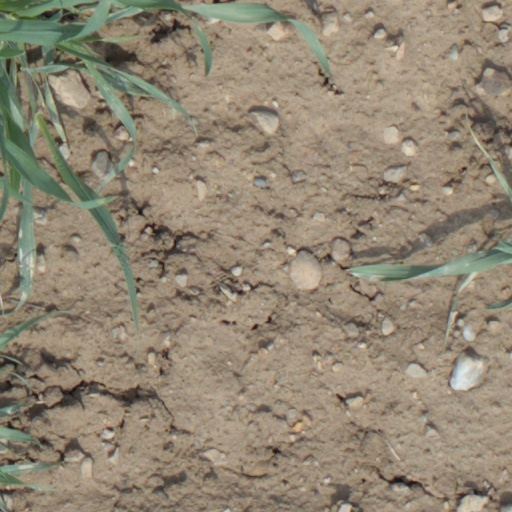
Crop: wheat